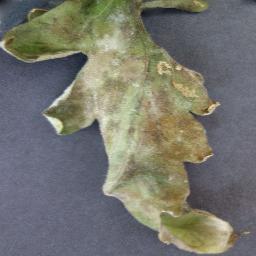
Label: Tomato___Late_blight